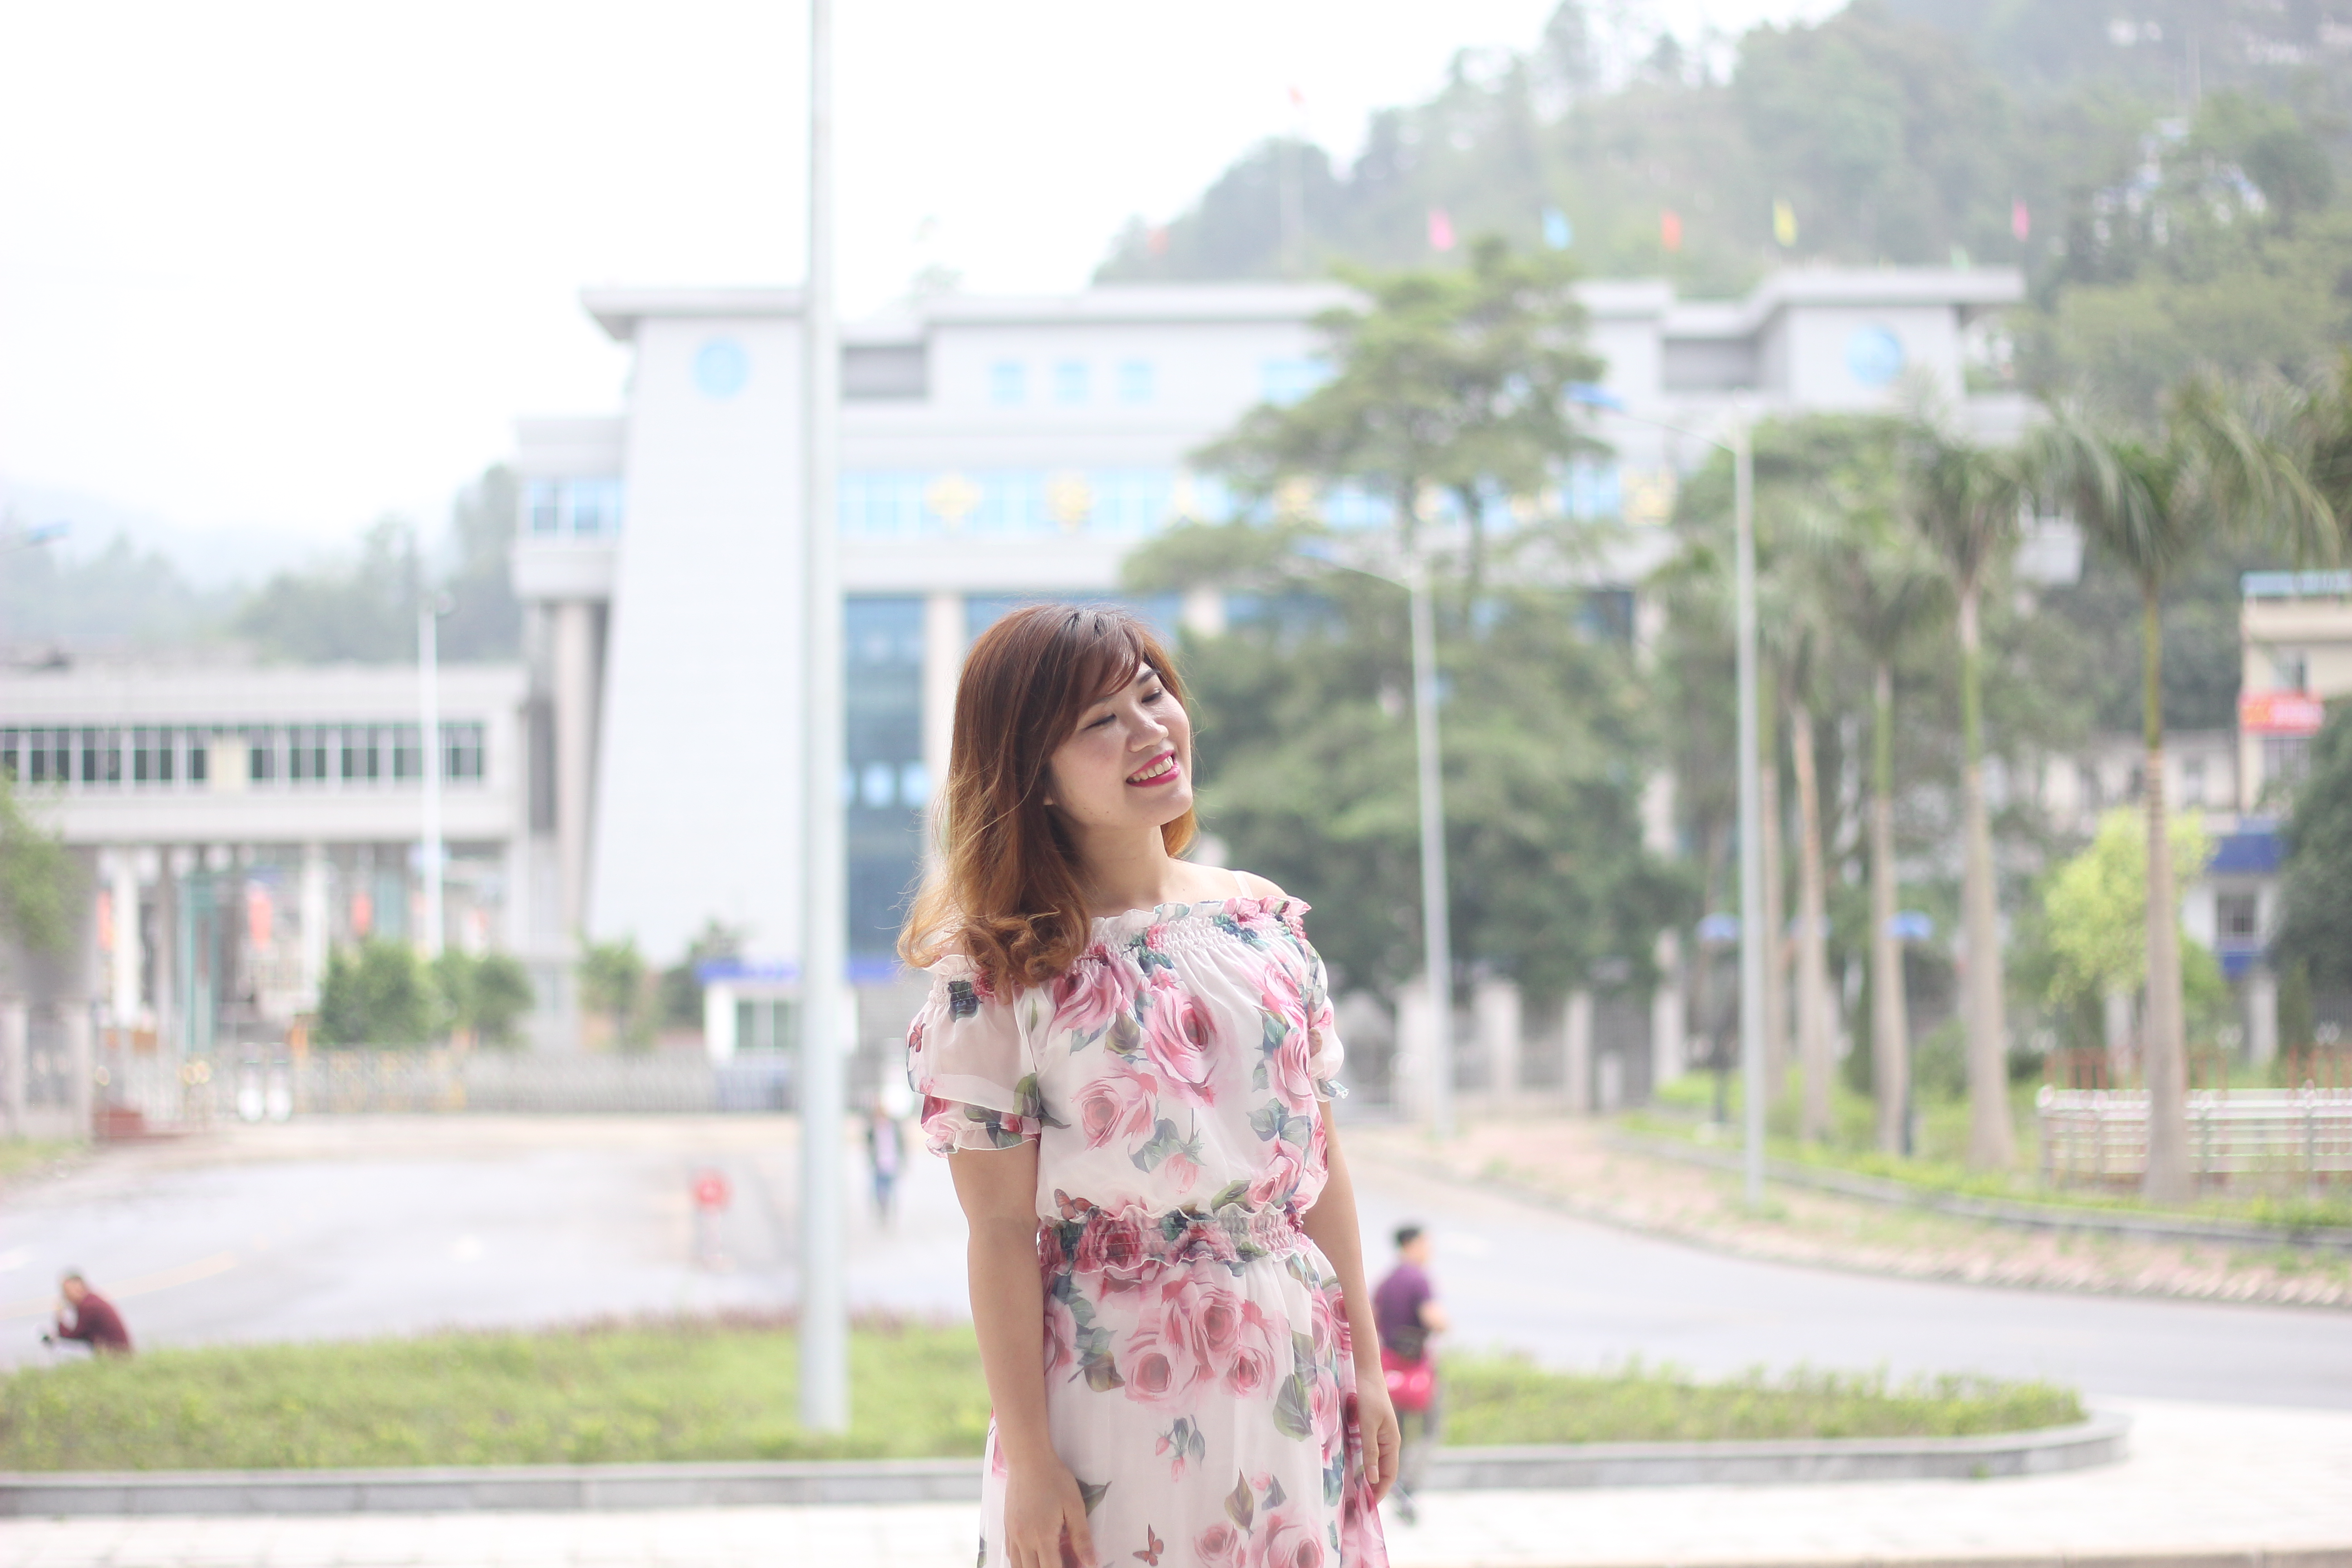
travel, tour, trip, mountain, photograph, pink, beauty, street fashion, snapshot, skin, lady, fashion, summer, dress, photography, shoulder, spring, tree, long hair, plant, flower, portrait photography, smile